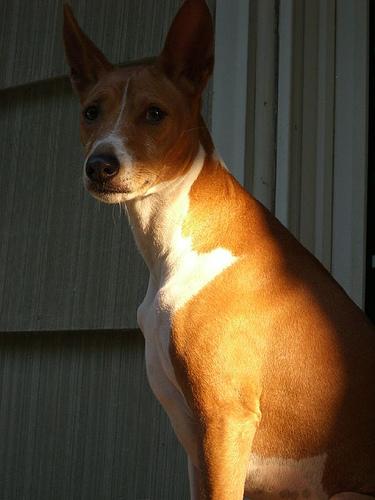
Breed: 243-n000103-basenji